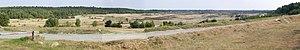
La base militaire de Bergen, au sud de la lande de Lunebourg, est, avec sa surface de 284 km² l'une des plus grandes bases militaires d'entraînement en Europe.